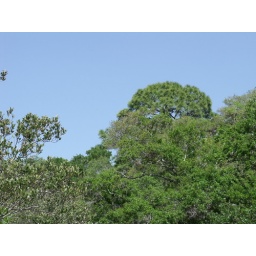
green plants, glorious blue sky ... the most beautiful planet in the Universe